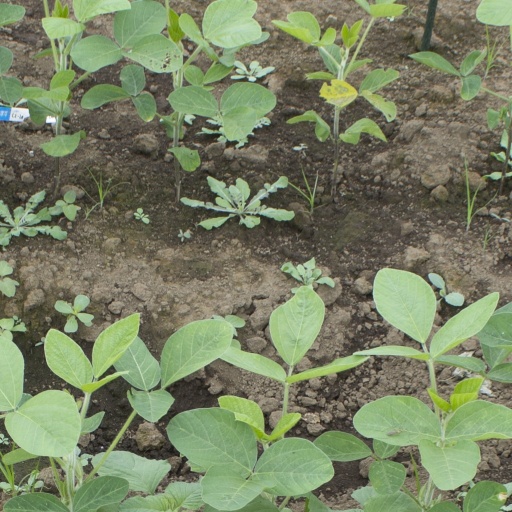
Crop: soybean